Archdiocesan Shrine of Our Lady of Caysasay

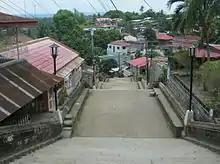
San Lorenzo Ruiz Steps

By January 2020, the façade sustained fissures caused by the eruption of Taal Volcano and persistent earthquakes that occurred in the past years. Although the interior remained intact, it temporarily closed. The National Museum of the Philippines initiated the restoration of the shrine in January 2021 at a cost of . A temporary chapel was built during the restoration. The church officially reopened on June 20, 2024, after a four-year closure. The re-dedication rites were presided by the apostolic nuncio to the Philippines, Charles John Brown, and the Archbishop of Lipa, Gilbert Garcera. The church was also officially designated as a National Cultural Treasure and a National Historical Landmark during the ceremony.